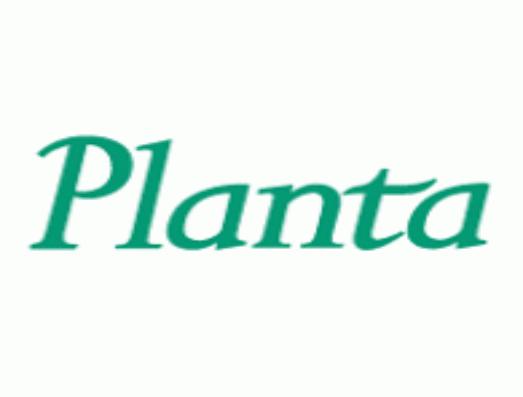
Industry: Others